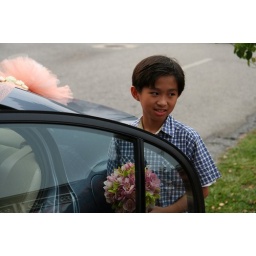
My cousin who opened the bridal car door for the groom... ** photo by chin geh